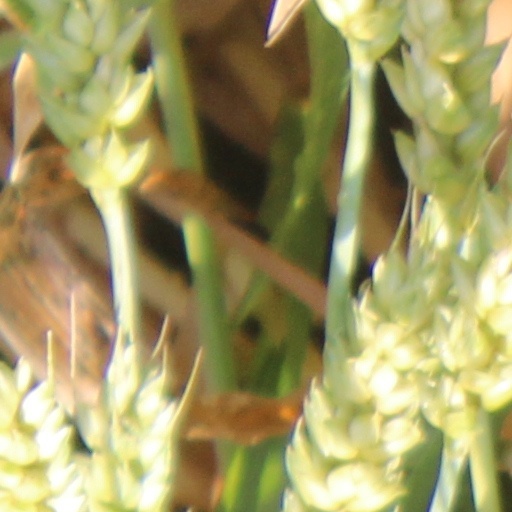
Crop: wheat